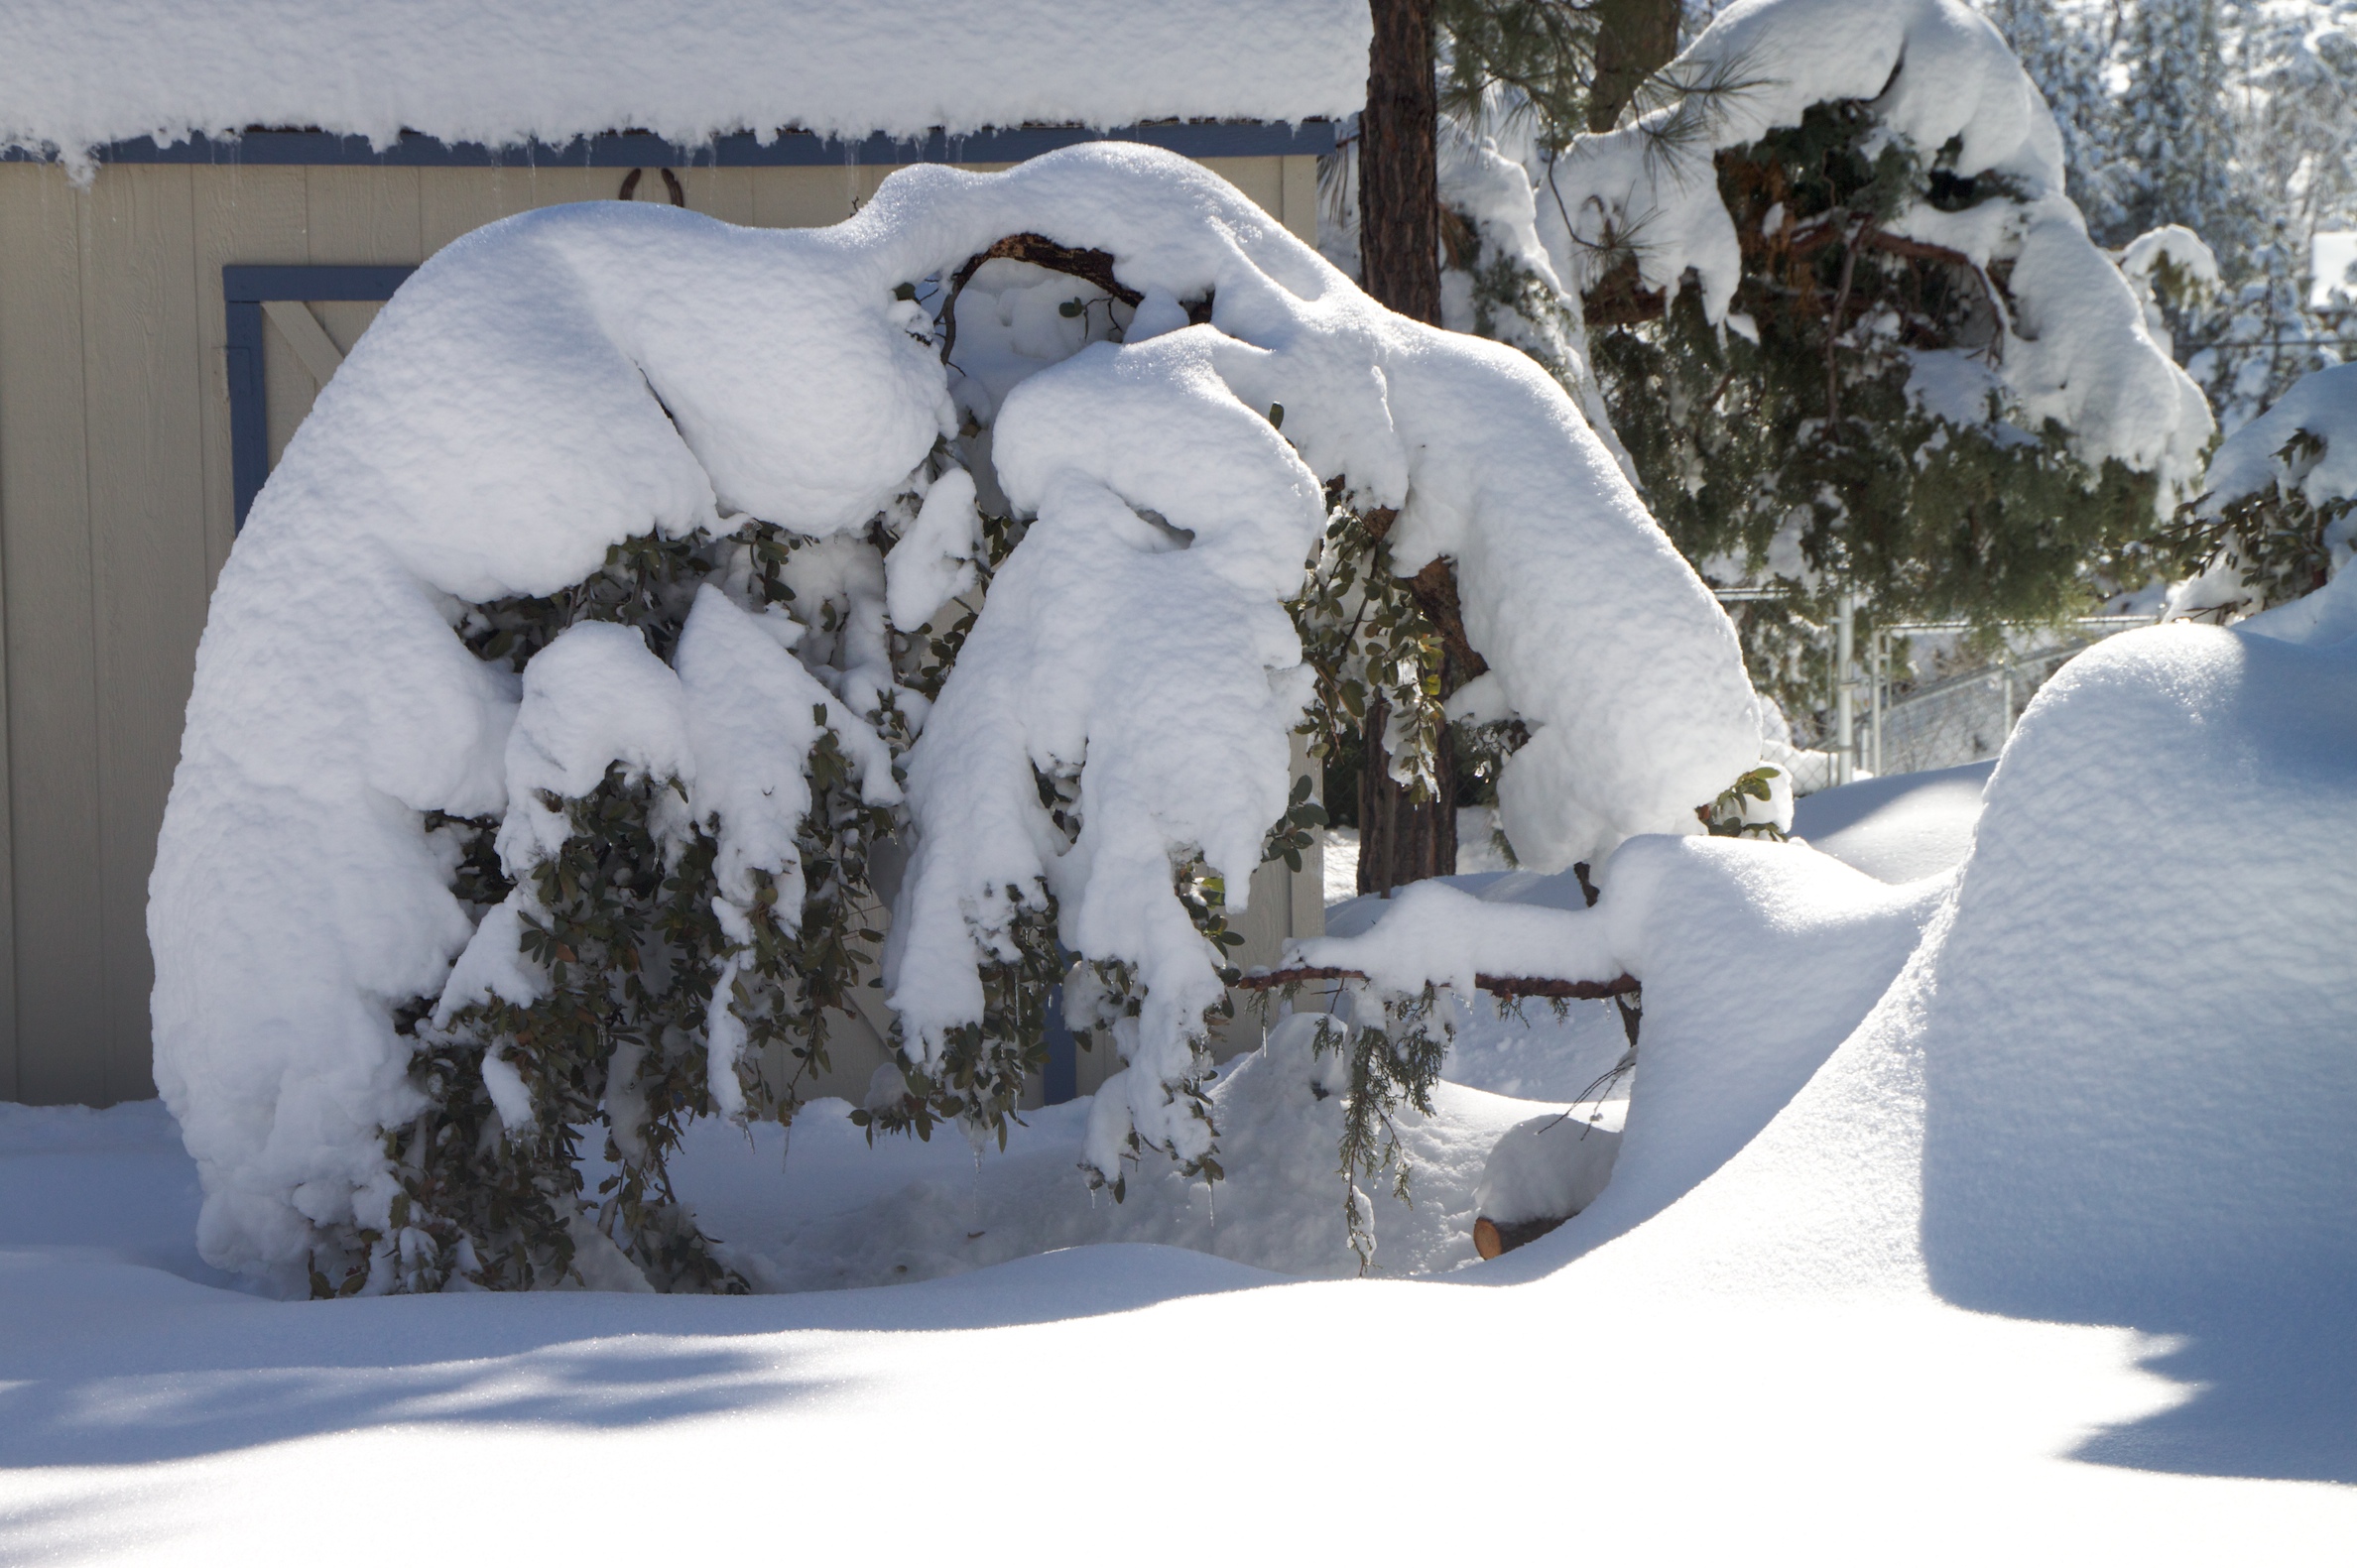
snow, winter, weather, season, blizzard, freezing, geological phenomenon, winter storm